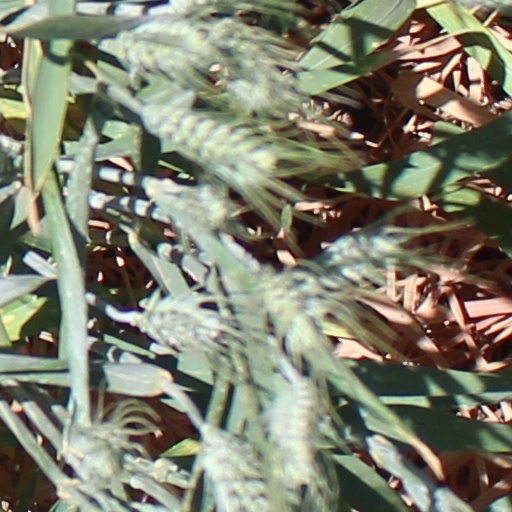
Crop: wheat